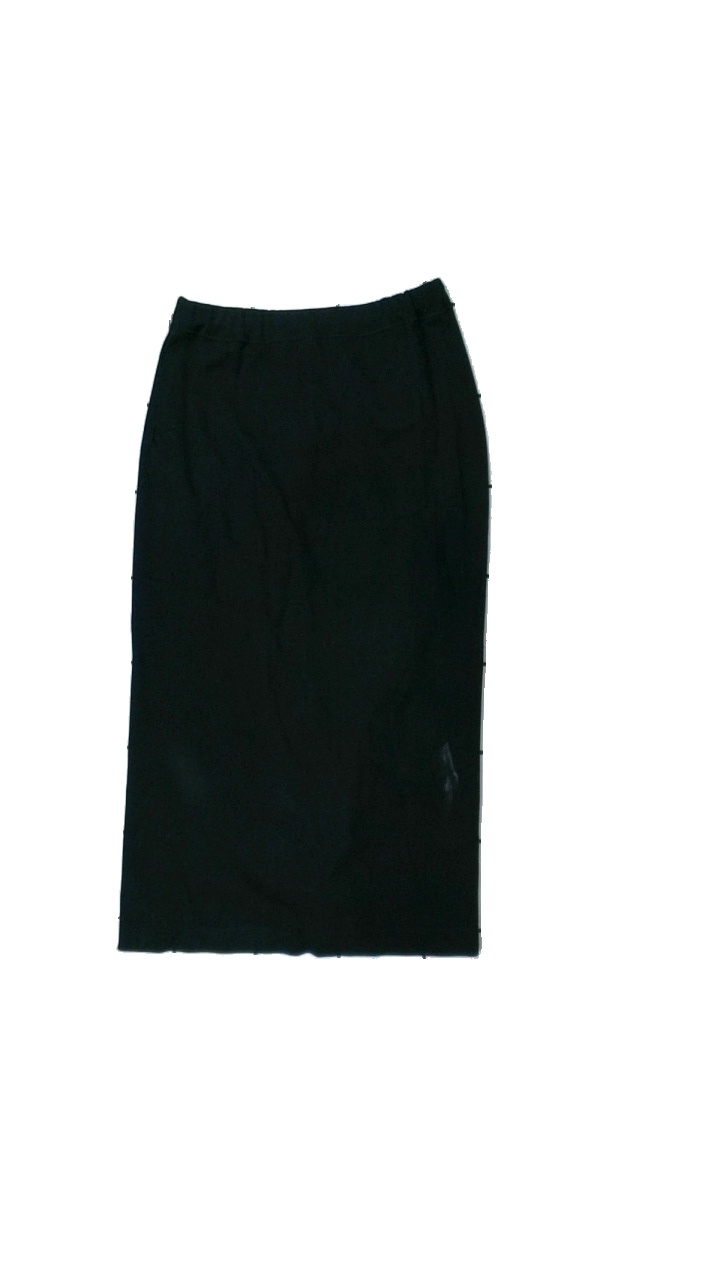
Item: Skirt (Ladies)
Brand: Missing
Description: svart kjol med fläck fram
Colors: Black
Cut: Regular
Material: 68% nylone 32% cotton
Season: All
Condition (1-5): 3
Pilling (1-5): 5
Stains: Major
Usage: Export
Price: <50